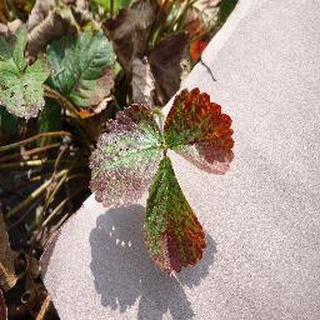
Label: strawberry_leaf_scorch